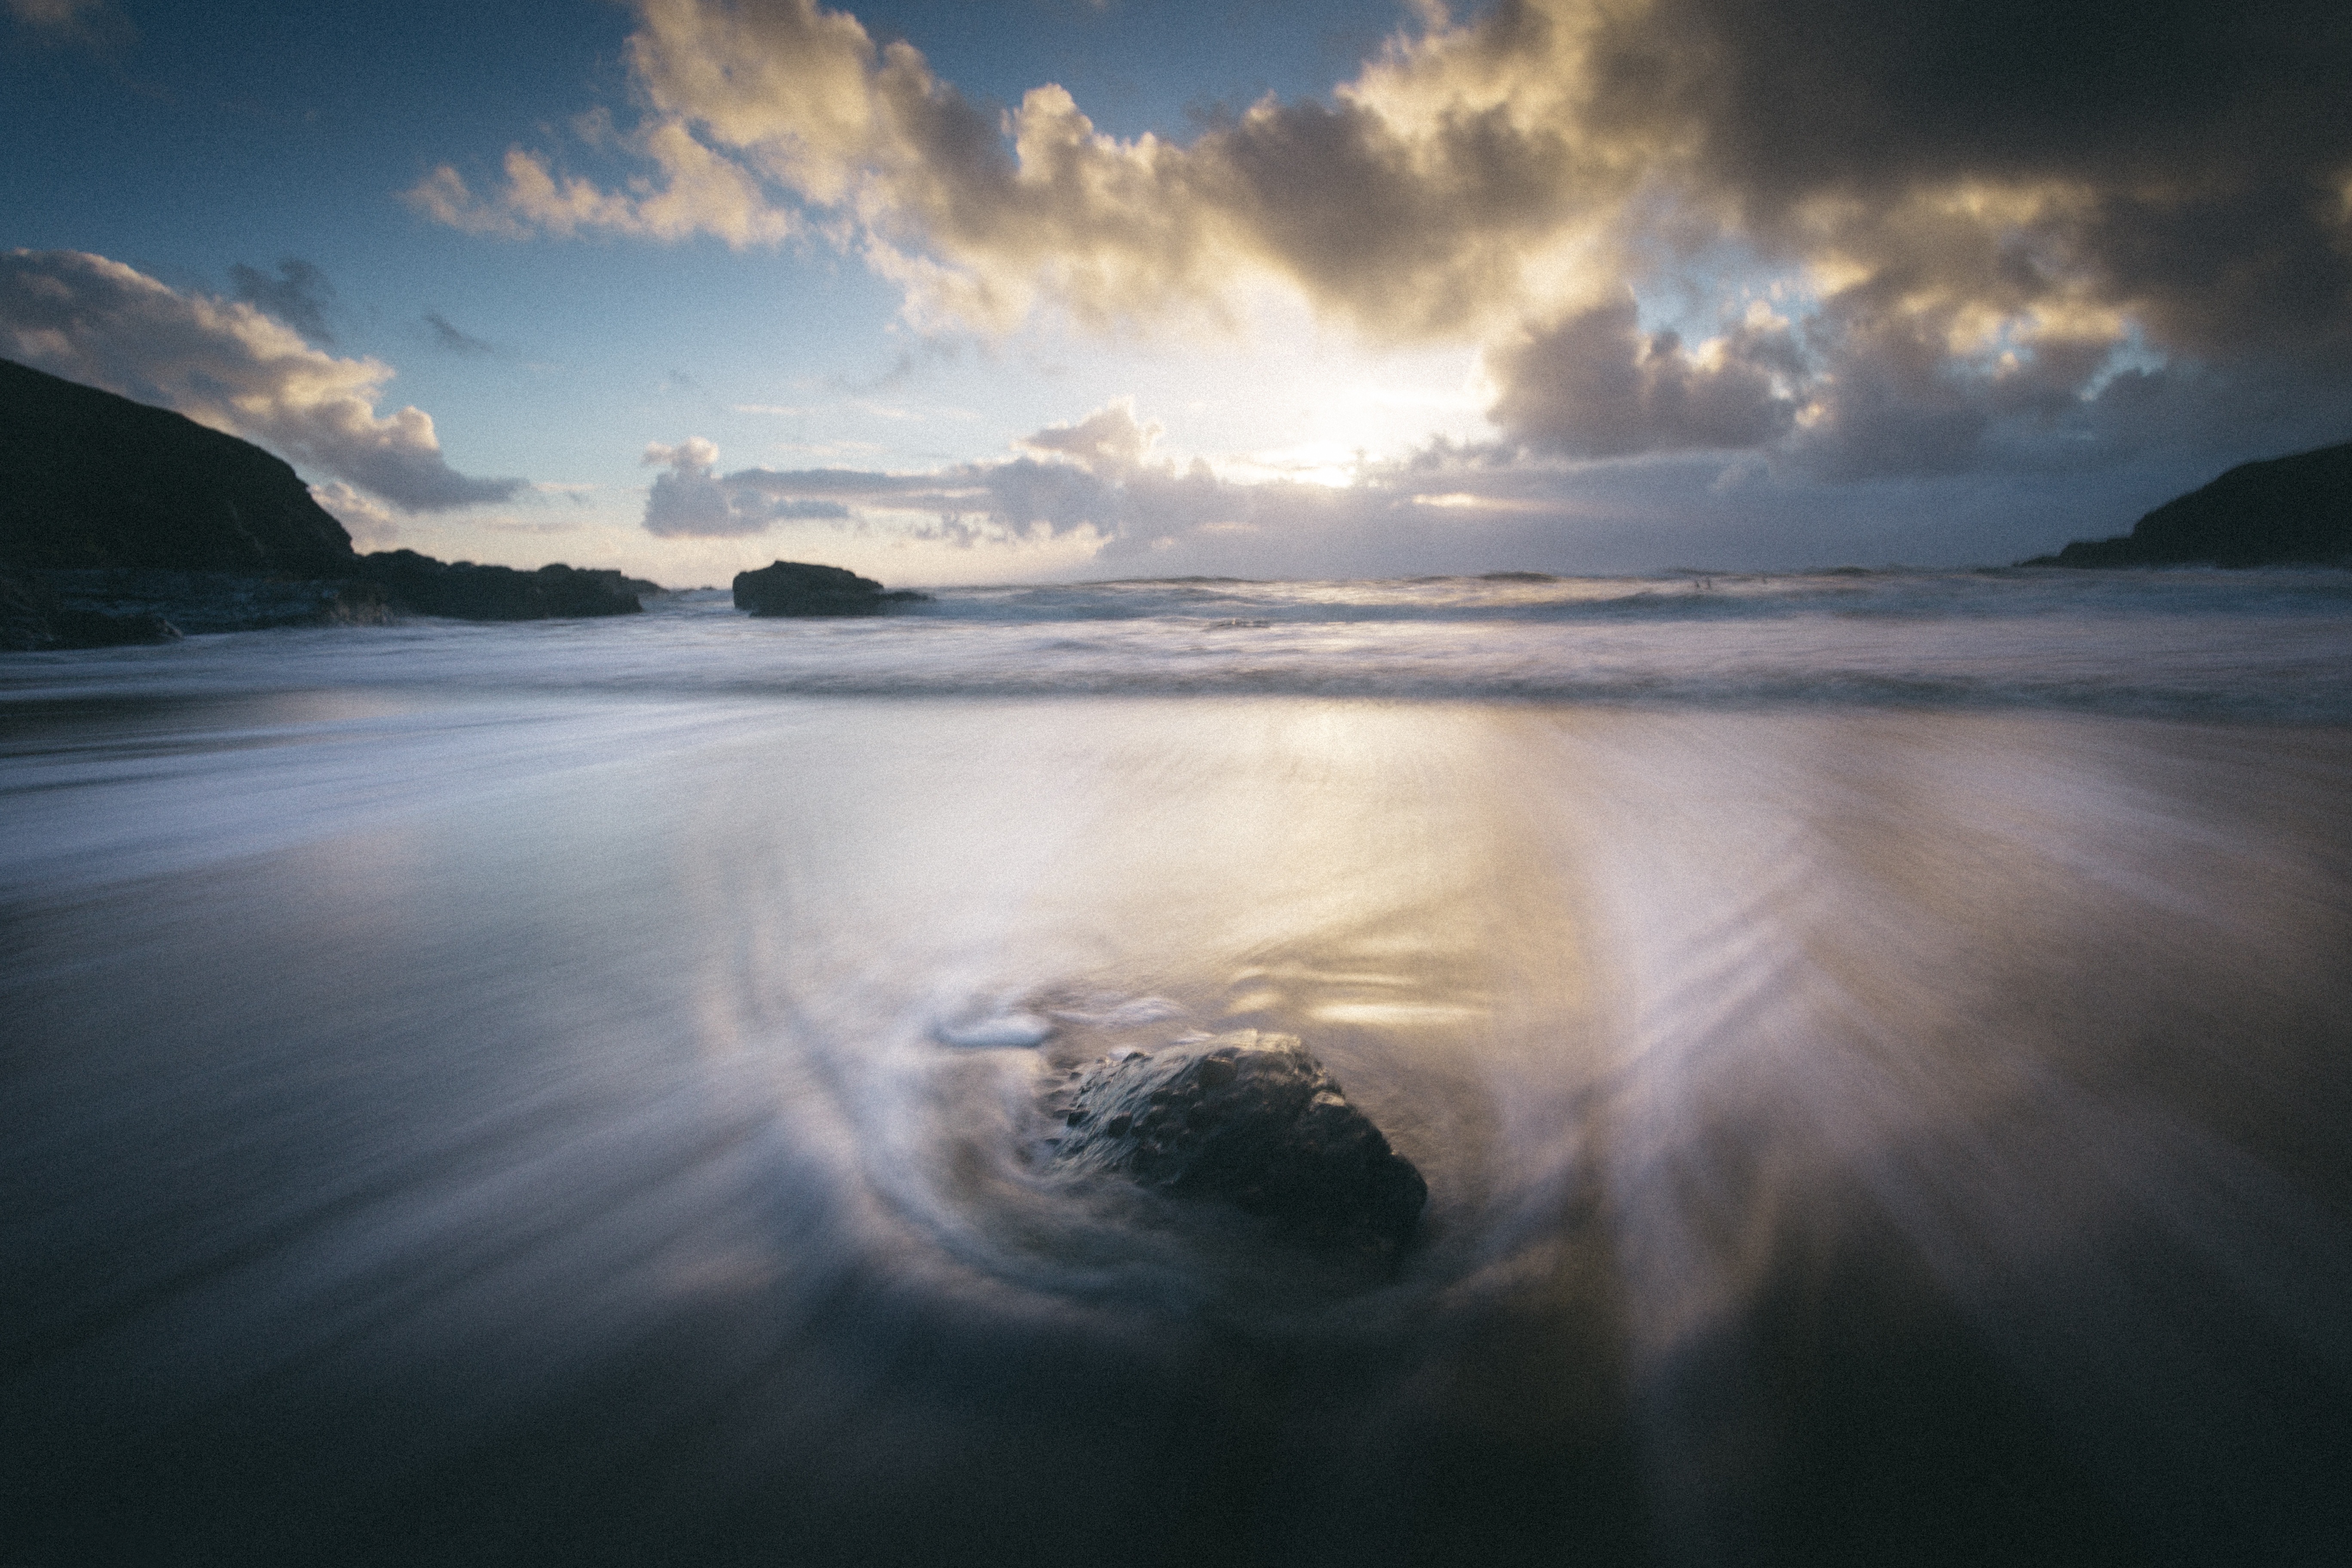
beach, landscape, sea, coast, water, rock, ocean, horizon, light, cloud, sky, sun, sunrise, sunset, sunlight, morning, shore, wave, dawn, atmosphere, dusk, evening, reflection, scenic, scenery, body of water, loch, ocean waves, atmospheric phenomenon, wind wave